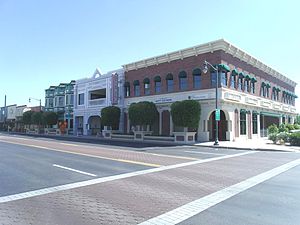
Gilbert (Arizona)
Gilbert er en by i den centrale del af delstaten Arizona i USA. Den ligger i Maricopa County nær Arizonas største by Phoenix.